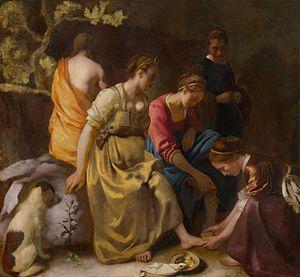
Johannes ou Jan Van der Meer, dit Vermeer ou Vermeer de Delft, baptisé à Delft le 31 octobre 1632, et inhumé dans cette même ville le 15 décembre 1675, est un peintre baroque néerlandais.